José Nicolás de Azara

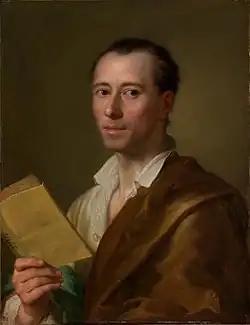
Portrait of Johann Joachim Winckelmann, by Mengs

He was born at Barbunales, Aragon, and was appointed in 1765 Spanish agent and procurator-general, and in 1785 ambassador at Rome. During his long residence there he distinguished himself as a collector of Italian antiquities and as a patron of art. He was a follower of Johann Joachim Winckelmann and bought the posthumous portrait painted as a memorial to him by Mengs. Some of the items in his collection came from excavations he conducted near Rome.